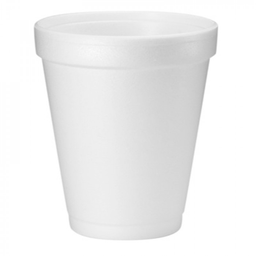
Label: paper